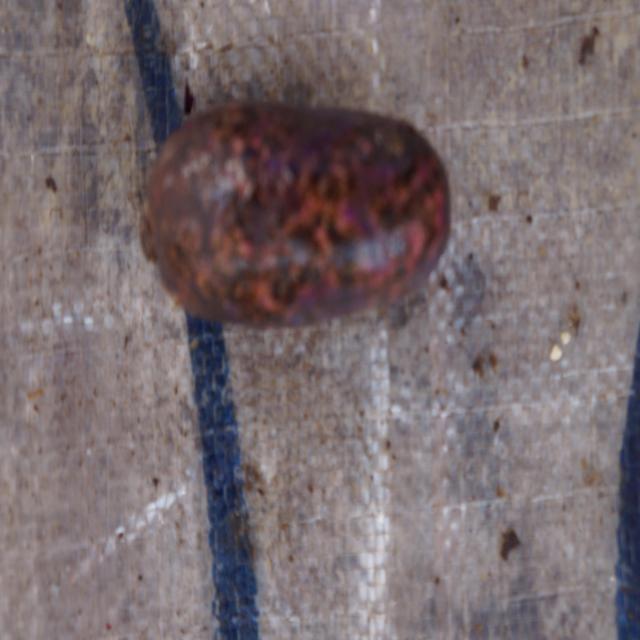
Plum grade: rotten